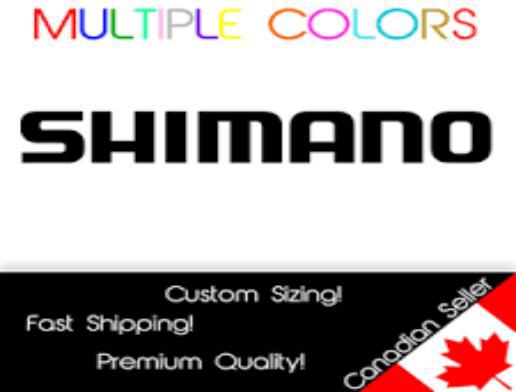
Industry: Others